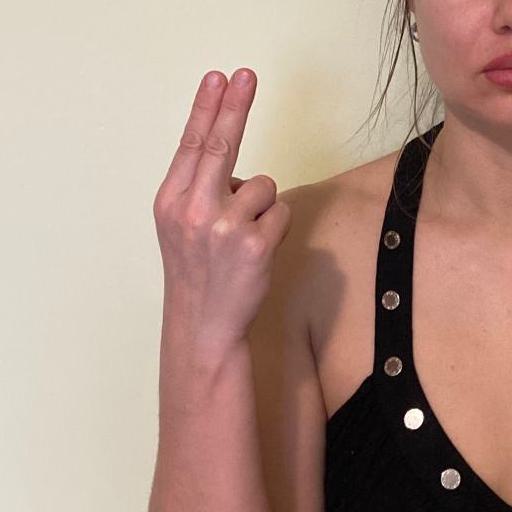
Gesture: two_up_inverted